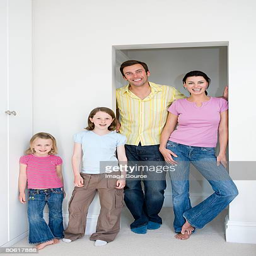
family standing in a doorway